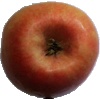
Label: apple_pink_lady